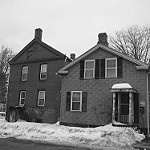
Label: B & W